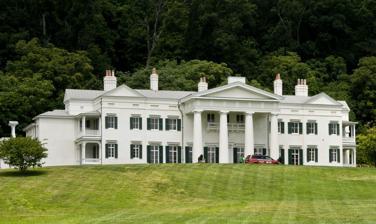
Building: Morven Park
Country: United States of America
Year built: 1780
Historic house in Virginia, United States United States historic place Morven Park U.S. National Register of Historic Places Virginia Landmarks Register Morven Park, June 2009 Show map of Northern Virginia Show map of Virginia Show map of the United States Location 1 mile (1.6 km) northwest of Leesburg off U.S. 15, near Leesburg, Virginia Coordinates 39°8′26.3″N 77°34′24.2″W / 39.140639°N 77.573389°W / 39.140639; -77.573389 Built 1780 Architect Lind & Murdock; Thomas Swann, Jr. Architectural style Greek Revival NRHP reference No. 75002022 VLR No. 053-0087 Significant dates Added to NRHP February 18, 1975 Designated VLR November 19, 1974; March 13, 2008 Morven Park is a 1,000-acre historic estate and horse park in Leesburg , Virginia , United States. Located on the grounds are the Morven Park Mansion, the Winmill Carriage Museum, formal boxwood gardens, miles of hiking and riding trails, and athletic fields. The park is also home to the Museum of Hounds and Hunting of North America with displays of art, artifacts and memorabilia about the sport of foxhunting . The Mansion, once the home of Thomas Swann , Jr., governor of Maryland after the Civil War and Westmoreland Davis , governor of Virginia during World War I, is on the National Register of Historic Places and is a Virginia Historic Landmark.  The Westmoreland Davis Memorial Foundation operates Morven Park, which is a 501c3 nonprofit organization supported by contributions from donors. The world-renowned Morven Park International Equestrian Center hosts Olympic equestrians and top-level riders from around the world who come to compete in Horse Trials, Dressage, Hunter/Jumper shows, Pony Club and Carriage Driving events. From 1980 until 2010, Morven Park was the site of the Morven Park Steeplechase Races, one of the most popular race meets in the country. History The first structures on the site of Morven Park date to about 1780. A fieldstone house built by Wilson Cary Seldon is now a part of the north wing of the main house, stuccoed over to match the rest of the mansion. Judge Thomas Swann acquired the property around 1800. Around 1830 Swann built the center two-story portion of the house, with flanking pavilions. It is not known whether the pavilions were initially linked to the house, but the renovations included the prominent tetrastyle Greek Revival portico that dominates the front portico. While the brick structure remains, now stuccoed, none of the Swann interiors exist. Judge Swann's son, Thomas Swann Jr., began a remodeling program around 1850, using the Baltimore firm of E.G. Lind and William T. Murdock as architects, converting the Palladian house to the Italianate style with four towers, including one that was five stories tall, stated by The Buildings of Virginia to resemble Queen Victoria 's Osborne House on the Isle of Wight . The pavilions were by this time linked to the main house. The towers were later removed by Thomas Swann Jr.'s daughter, Mary Mercer Swann Carter, and her husband, Dr. Shirley Carter. They made more changes, raising the height of the hyphens to two stories and reworking the interior. Westmoreland Davis, a New York lawyer, had roots in Virginia and purchased Morven Park in 1903. He and his wife, Marguerite Inman Davis , were avid equestrians, and they quickly became involved in the Virginia fox hunting community. Davis was a founding member of the Loudoun Hunt and served as Master of Foxhounds . He later made Morven Park into an agricultural showpiece, while his wife developed formal boxwood gardens near the house. He served as Virginia's governor from 1918 to 1922. He and his wife were the last private owners of the estate, which is now run as a nonprofit organization that raises money to keep the park open to the public. From 1967 to 1991, Morven Park was home to the world-renowned Morven Park International Equestrian Institute. The institute was a training center for riding instructors, teaching advanced dressage, 3-day-eventing and show jumping. A number of expert riders trained at Morven Park went on to international equestrian competition. In its day, Morven Park was considered the most prestigious riding school in the United States, and flourished under the direction of Major John Lynch, formerly an instructor at the Army School of Equitation at Weedon, as well as at the English military academies of Sandhurst and Woolrich. He had been coach and trainer to British, Irish and American Olympic teams. Today With the historic Governor's Mansion in the distance, an equestrian guides his horse through Poplar Puddle and over a hurdle during one of the many horse races held every year at Morven Park's International Equestrian Center. In 2017 Morven Park International Equestrian Center began a multimillion-dollar renovation and Polo in the Park was launched. Programs With its 1,000 acres of rolling hills and pristine landscapes, Morven Park is considered to be the "Central Park" of rapidly growing Loudoun County, Virginia, the wealthiest county in the United States. Every year, more than 200,000 visitors enjoy a variety of recreational activities, including hiking, museum tours, equestrian events, and field sports. As a nonprofit organization, Morven Park relies on donations from supporters to keep its gates open to visitors. Morven Park is also the home of the Center for Civic Impact, which teaches civic skills that help prepare students in grades K–12 to become engaged citizens. In partnership with Loudoun County Public Schools, this program complements elementary, middle and high school curricula, and expands, invigorates and connects classroom learning to the real world. Morven Park References